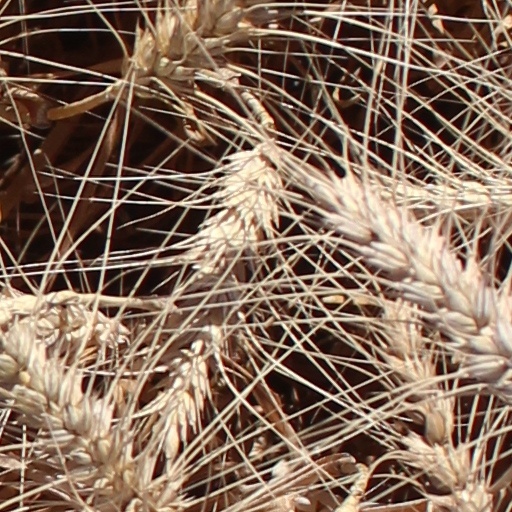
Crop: wheat